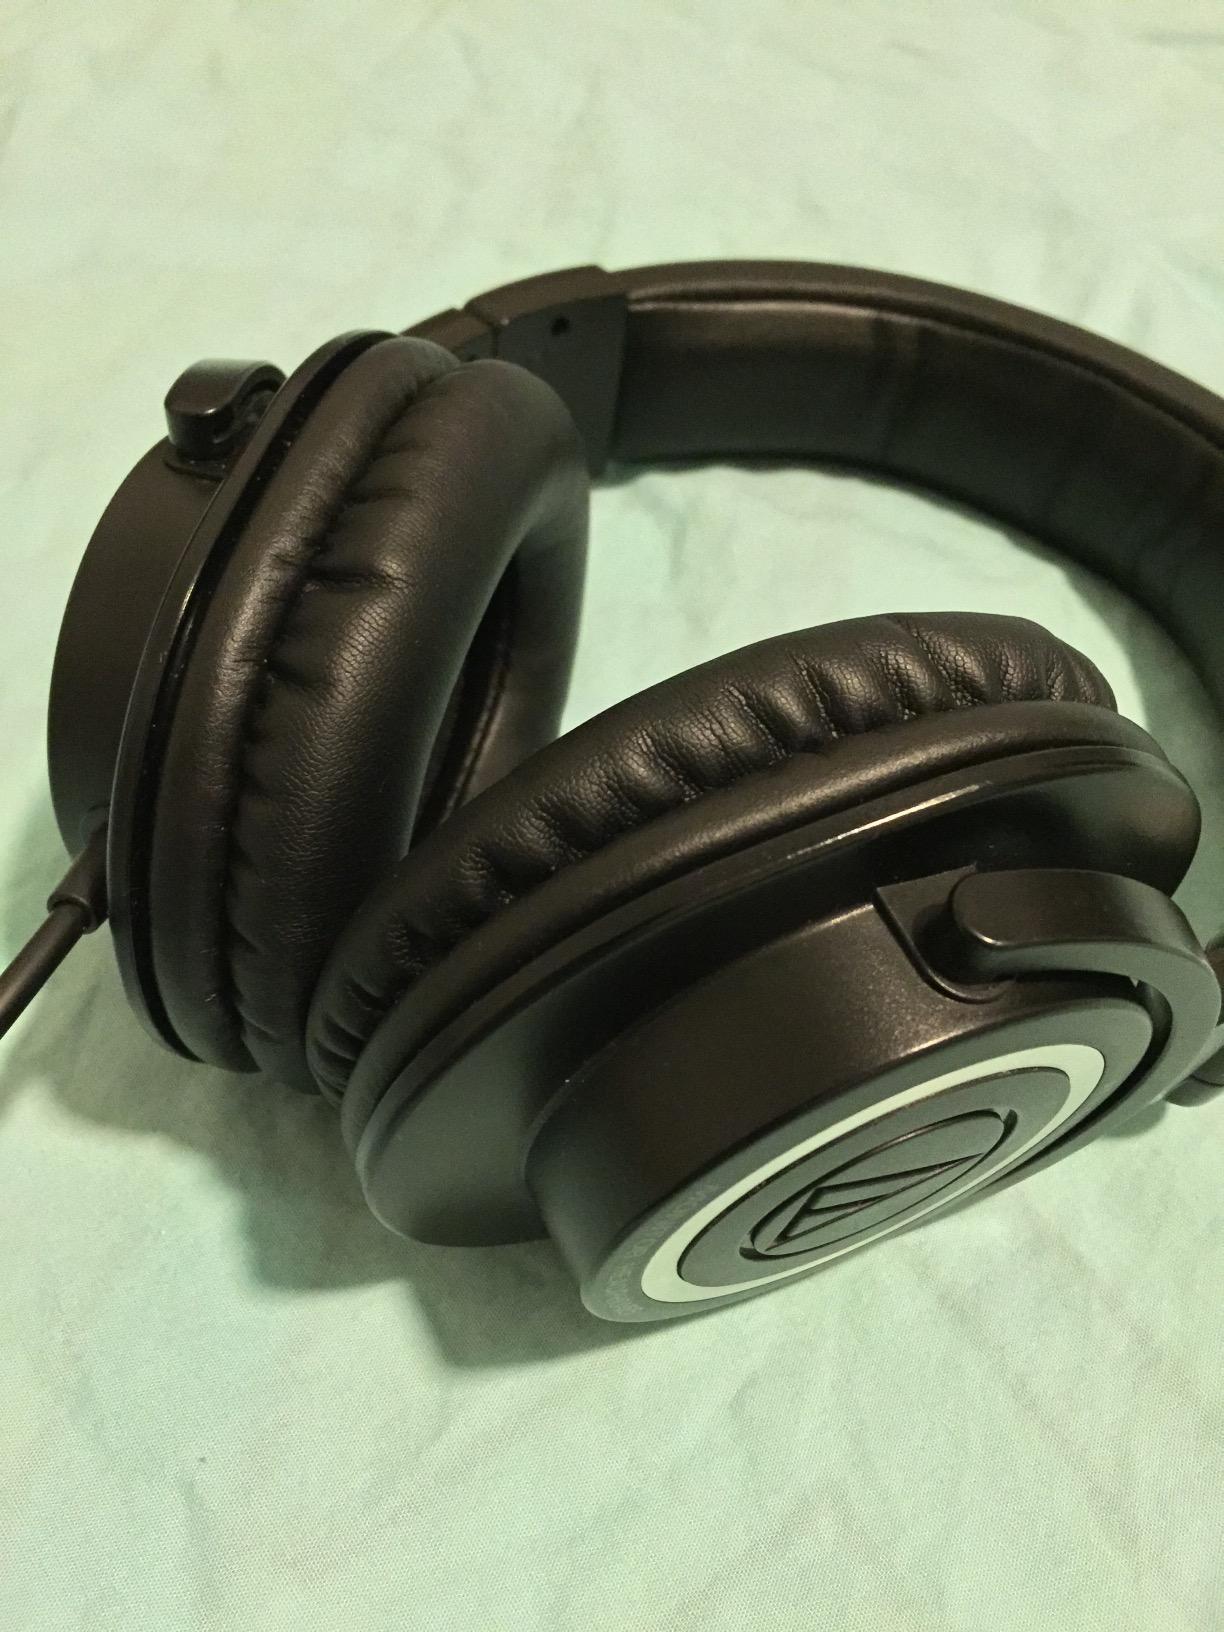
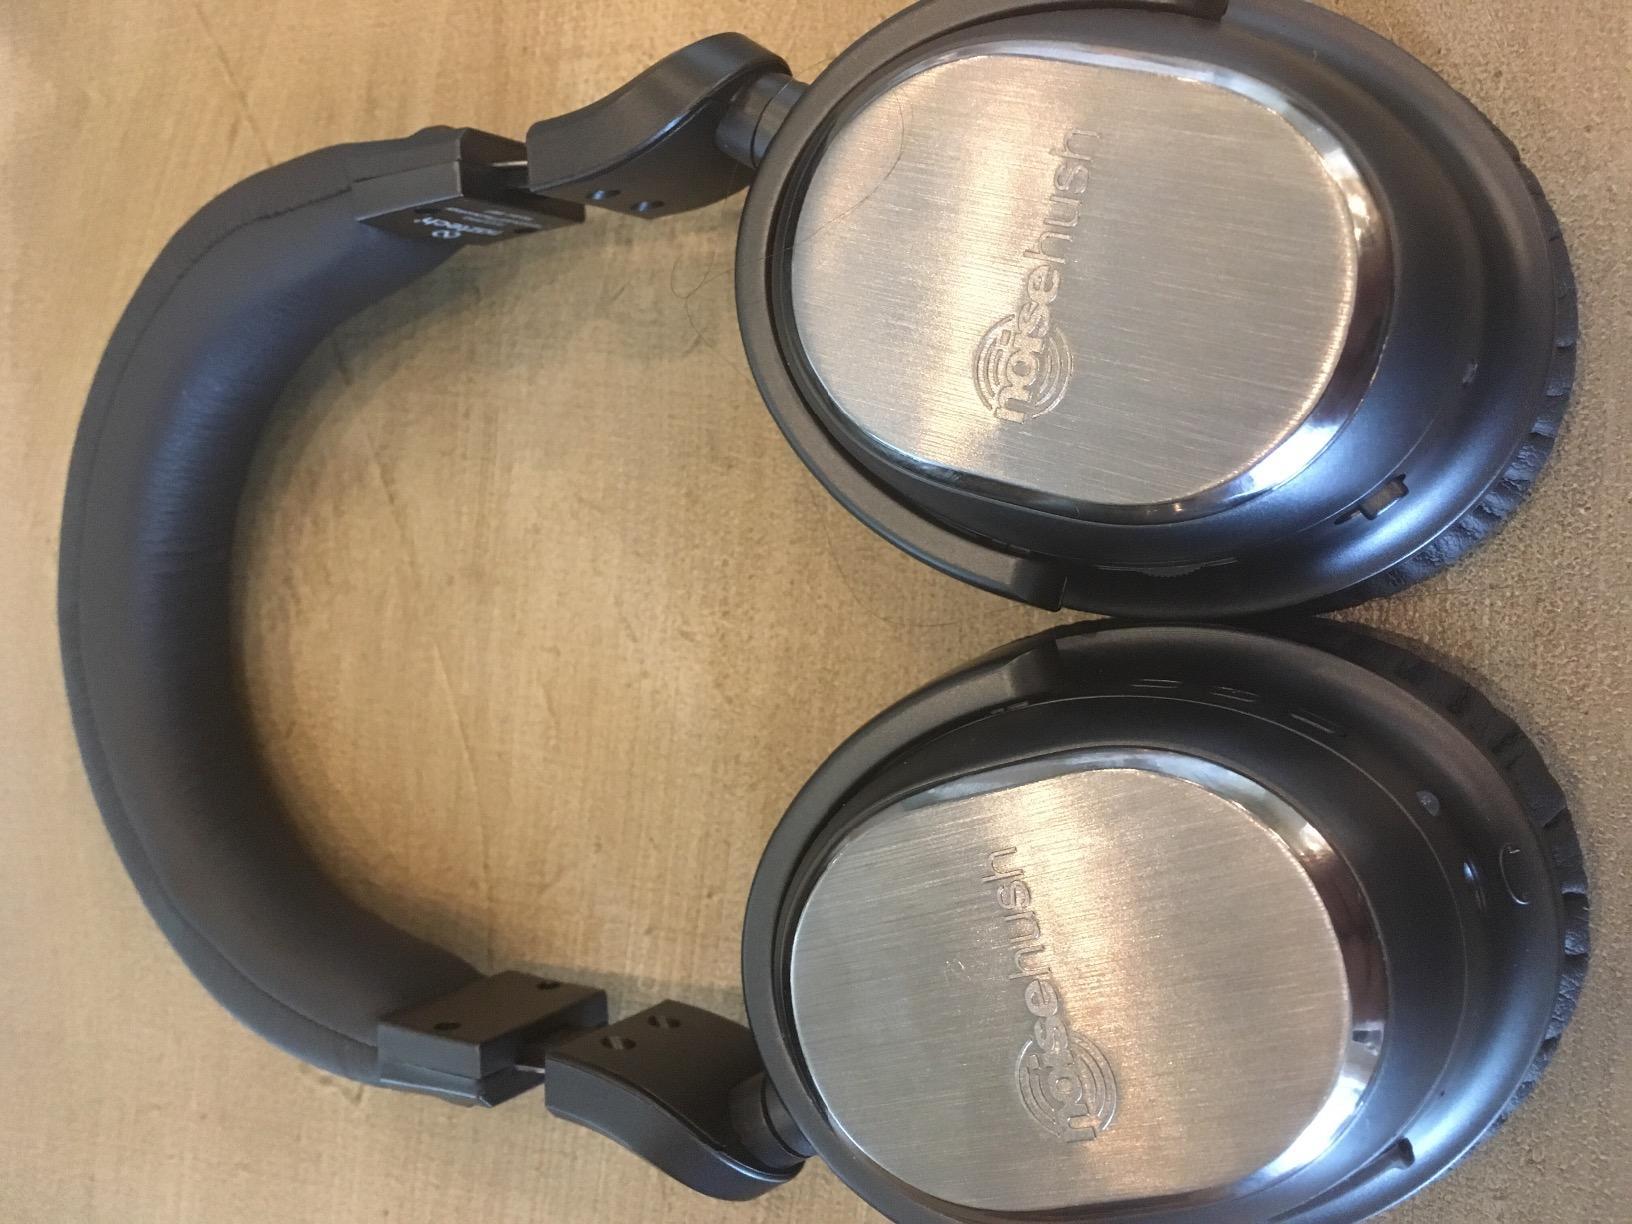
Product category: headphones
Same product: no